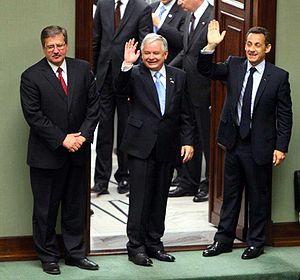
Lech Aleksander Kaczyński, né le 18 juin 1949 à Varsovie et mort le 10 avril 2010 à Smolensk en Fédération de Russie, est un avocat et homme d'État polonais, président de la République de 2005 à 2010.